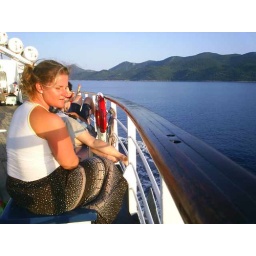
146 - Swedish beauty on boat by the Mljet coast